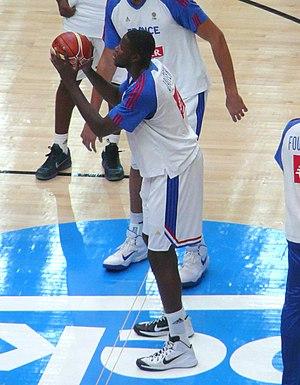
Échauffement de l'équipe de France lors du quart de finale de l'EuroBasket 2015 entre la France et la Lettonie, le 15 septembre 2015.